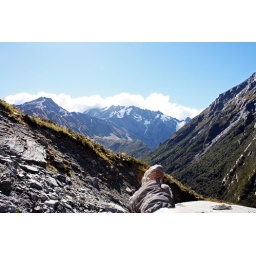
Exploring a river after Douglas Rock Hut ended in taking a nap on a big flat rock on then river, itself